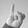
ASL letter: I